Little Big Man (film)

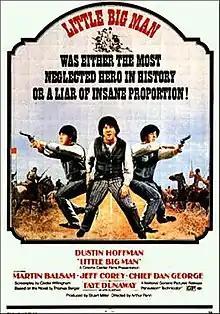
Theatrical release poster

Little Big Man is a 1970 American revisionist Western film directed by Arthur Penn, adapted by Calder Willingham from Thomas Berger's 1964 novel of the same title. It stars Dustin Hoffman, Chief Dan George, Faye Dunaway, Martin Balsam, Jeff Corey and Richard Mulligan. The film follows the life of a white man who was raised by members of the Cheyenne nation during the 19th century, and then attempts to reintegrate with American pioneer society. Although broadly categorized as a Western, or an epic, the film encompasses several literary/film genres, including comedy, drama and adventure. It parodies typical tropes of the Western genre, contrasting the lives of white settlers and Native Americans throughout the progression of the boy's life.